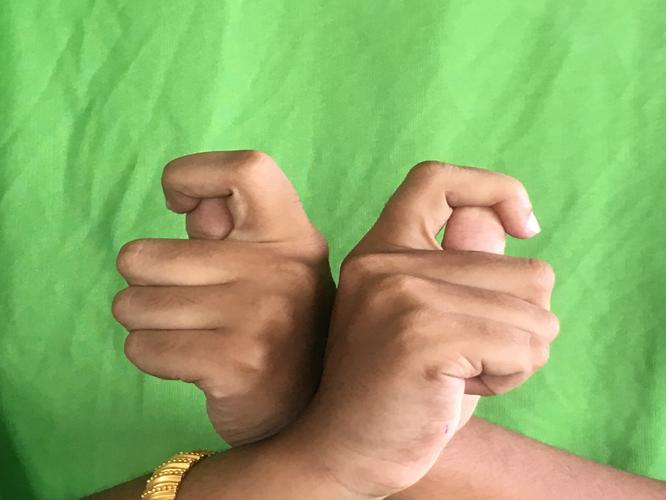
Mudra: Berunda
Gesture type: double_hand